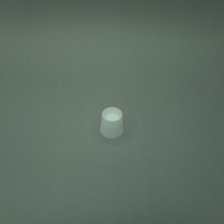
Color: white/transparent
Cap type: standard cap